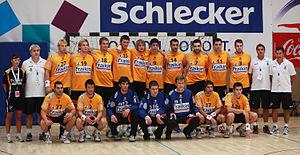
Le Club Balonmano Granollers est un club espagnol de handball basé à Granollers en Catalogne. Le club évolue en Liga ASOBAL depuis 1958. Considéré comme le représentant du handball catalan avec le FC Barcelone, il a été l'un des plus grands clubs espagnols dans les années 1950, 60 et 70 en dominant le championnat d'Espagne, la Coupe du Roi et en remportant trois trophées européens dont deux consécutifs.